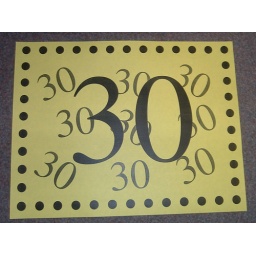
These signs were plastered all over my walls, desk and office floor!